Craigiehall

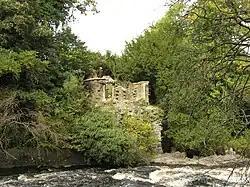
Ruins of the grotto and bath house, by the River Almond

In 1741, the 2nd Marquis of Annandale left Craigiehall to his nephew, Charles Hope-Weir (1710–1791), second son of Charles Hope, 1st Earl of Hopetoun. Hope-Weir travelled to Europe on the grand tour in 1754-55, taking with him the young architect Robert Adam, and was inspired to improve the Craigiehall policies on his return. A walled forecourt and the formal gardens in front of the house were removed. He also planted numerous trees across the estate, laid out avenues, and had several garden buildings constructed. A lake was excavated, and a new bridge over the River Almond was constructed to link the neighbouring estate of Lennie, which Hope-Weir had bought in 1750.